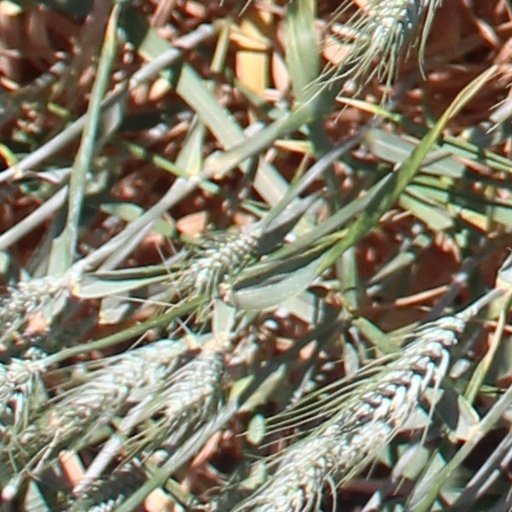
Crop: wheat